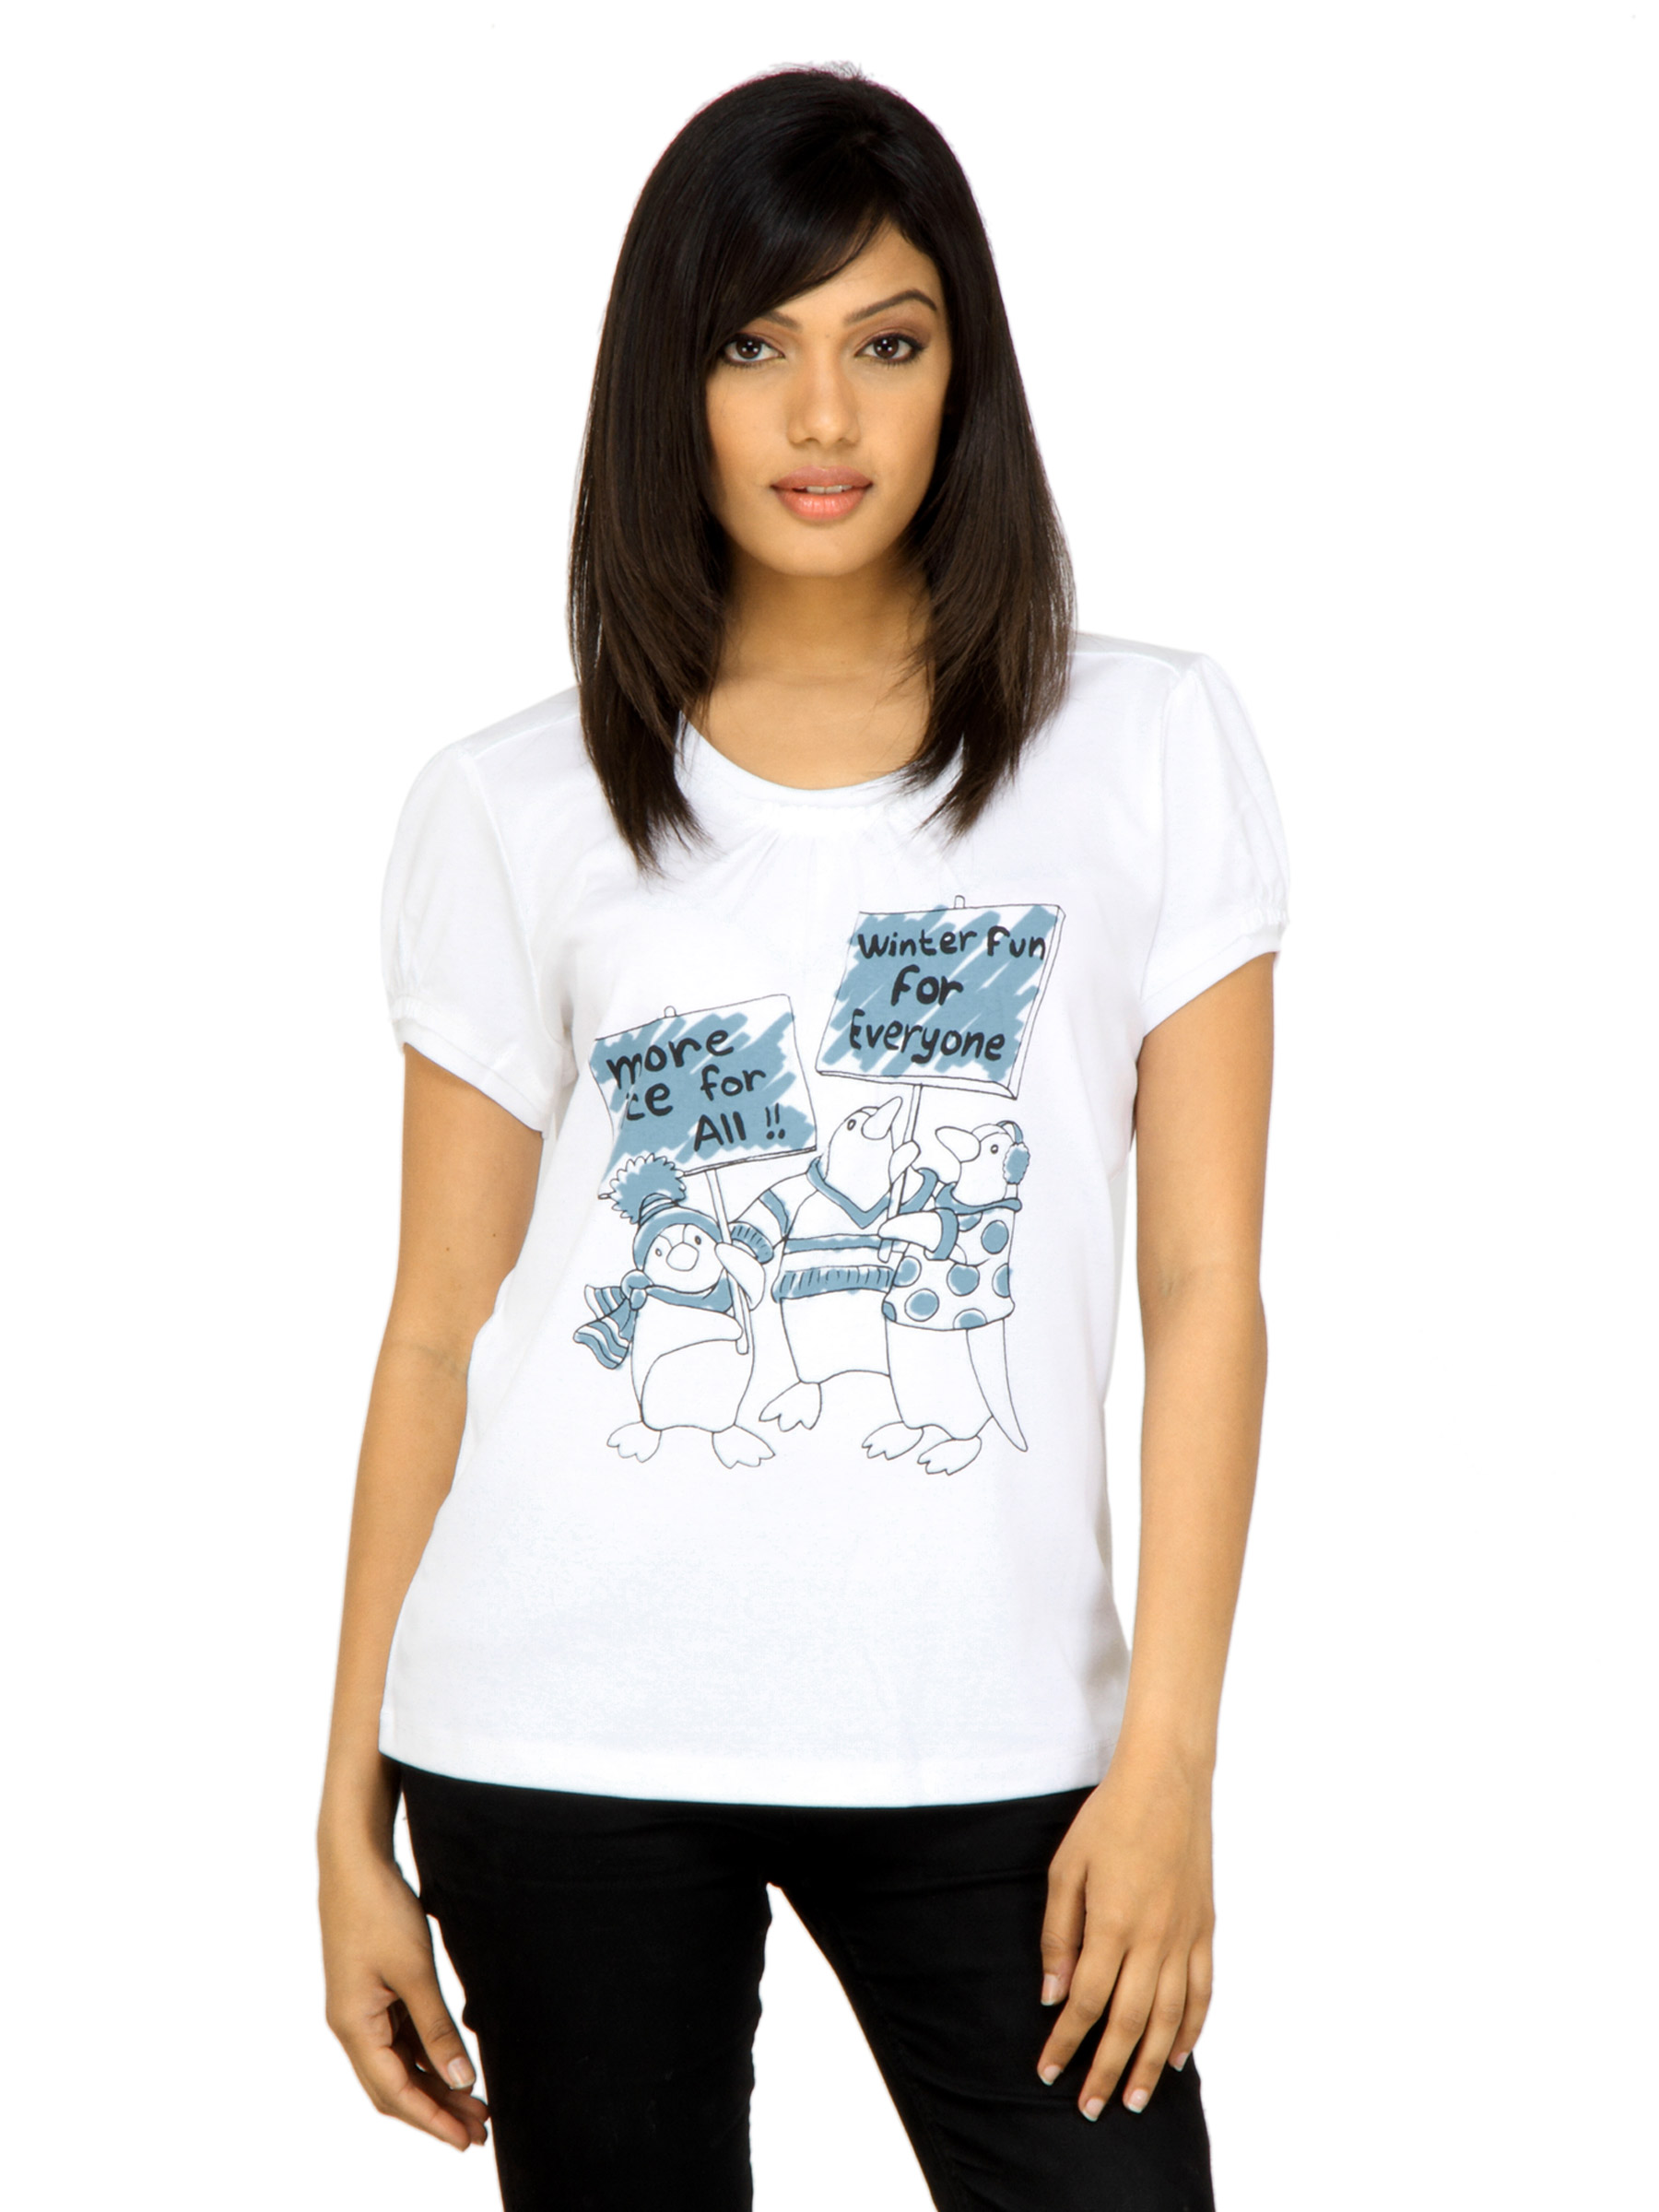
United Colors of Benetton Women Printed White T-shirt
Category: Apparel / Topwear / Tshirts
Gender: Women
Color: White
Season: Summer 2011
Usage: Casual